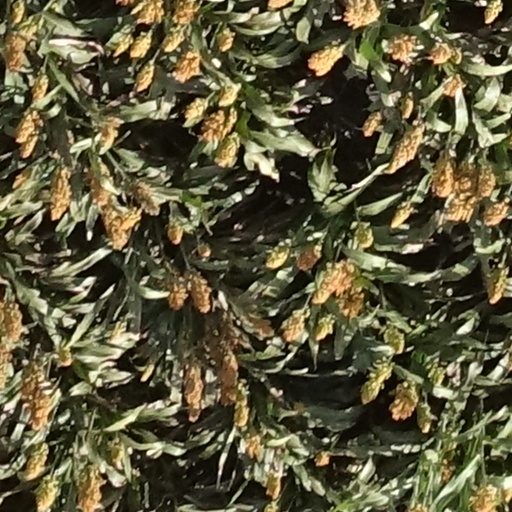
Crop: sorghum